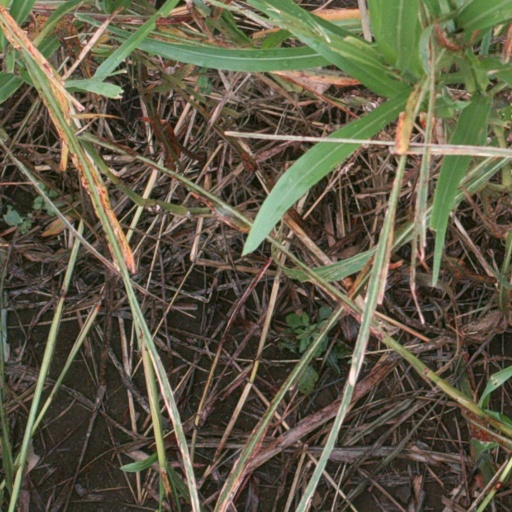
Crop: sorghum